Zafeirakis Theodosiou

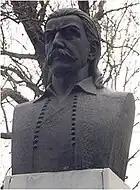
A bust in Naousa, Imathia

Zafeirakis was born in Naousa, Imathia originating from a wealthy family that gave him the opportunity to educate himself to the most important institutions of his time. He studied at Ioannina where he spent most of his youth.